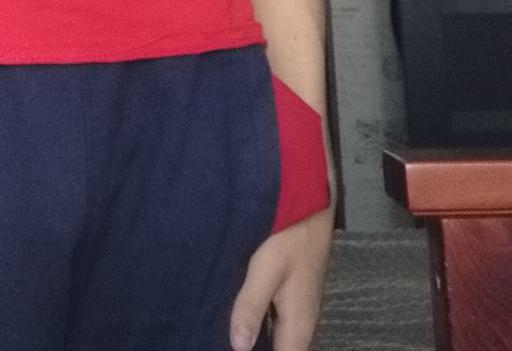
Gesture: no_gesture